Le foto proibite di una signora per bene

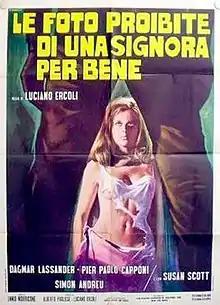
Italian theatrical release poster

Le foto proibite di una signora per bene, also known as Forbidden Photos of a Lady Above Suspicion, is a 1970 giallo film directed by Luciano Ercoli. Written by Ernesto Gastaldi and Mahnahén Velasco, the film stars Pier Paolo Capponi, Simon Andreu and Dagmar Lassander. The film, featuring a score written by Ennio Morricone, has received mixed to positive reviews from critics.